Edo Castle

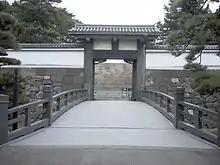
"Kitahanebashi-mon"

"Honmaru" was destroyed several times by fire and reconstructed after each fire. The keep and main palace were destroyed in 1657 and 1863, respectively, and not reconstructed. Some remains, such as the "Fujimi-yagura" keep and "Fujimi-tamon" defense house, still exist.